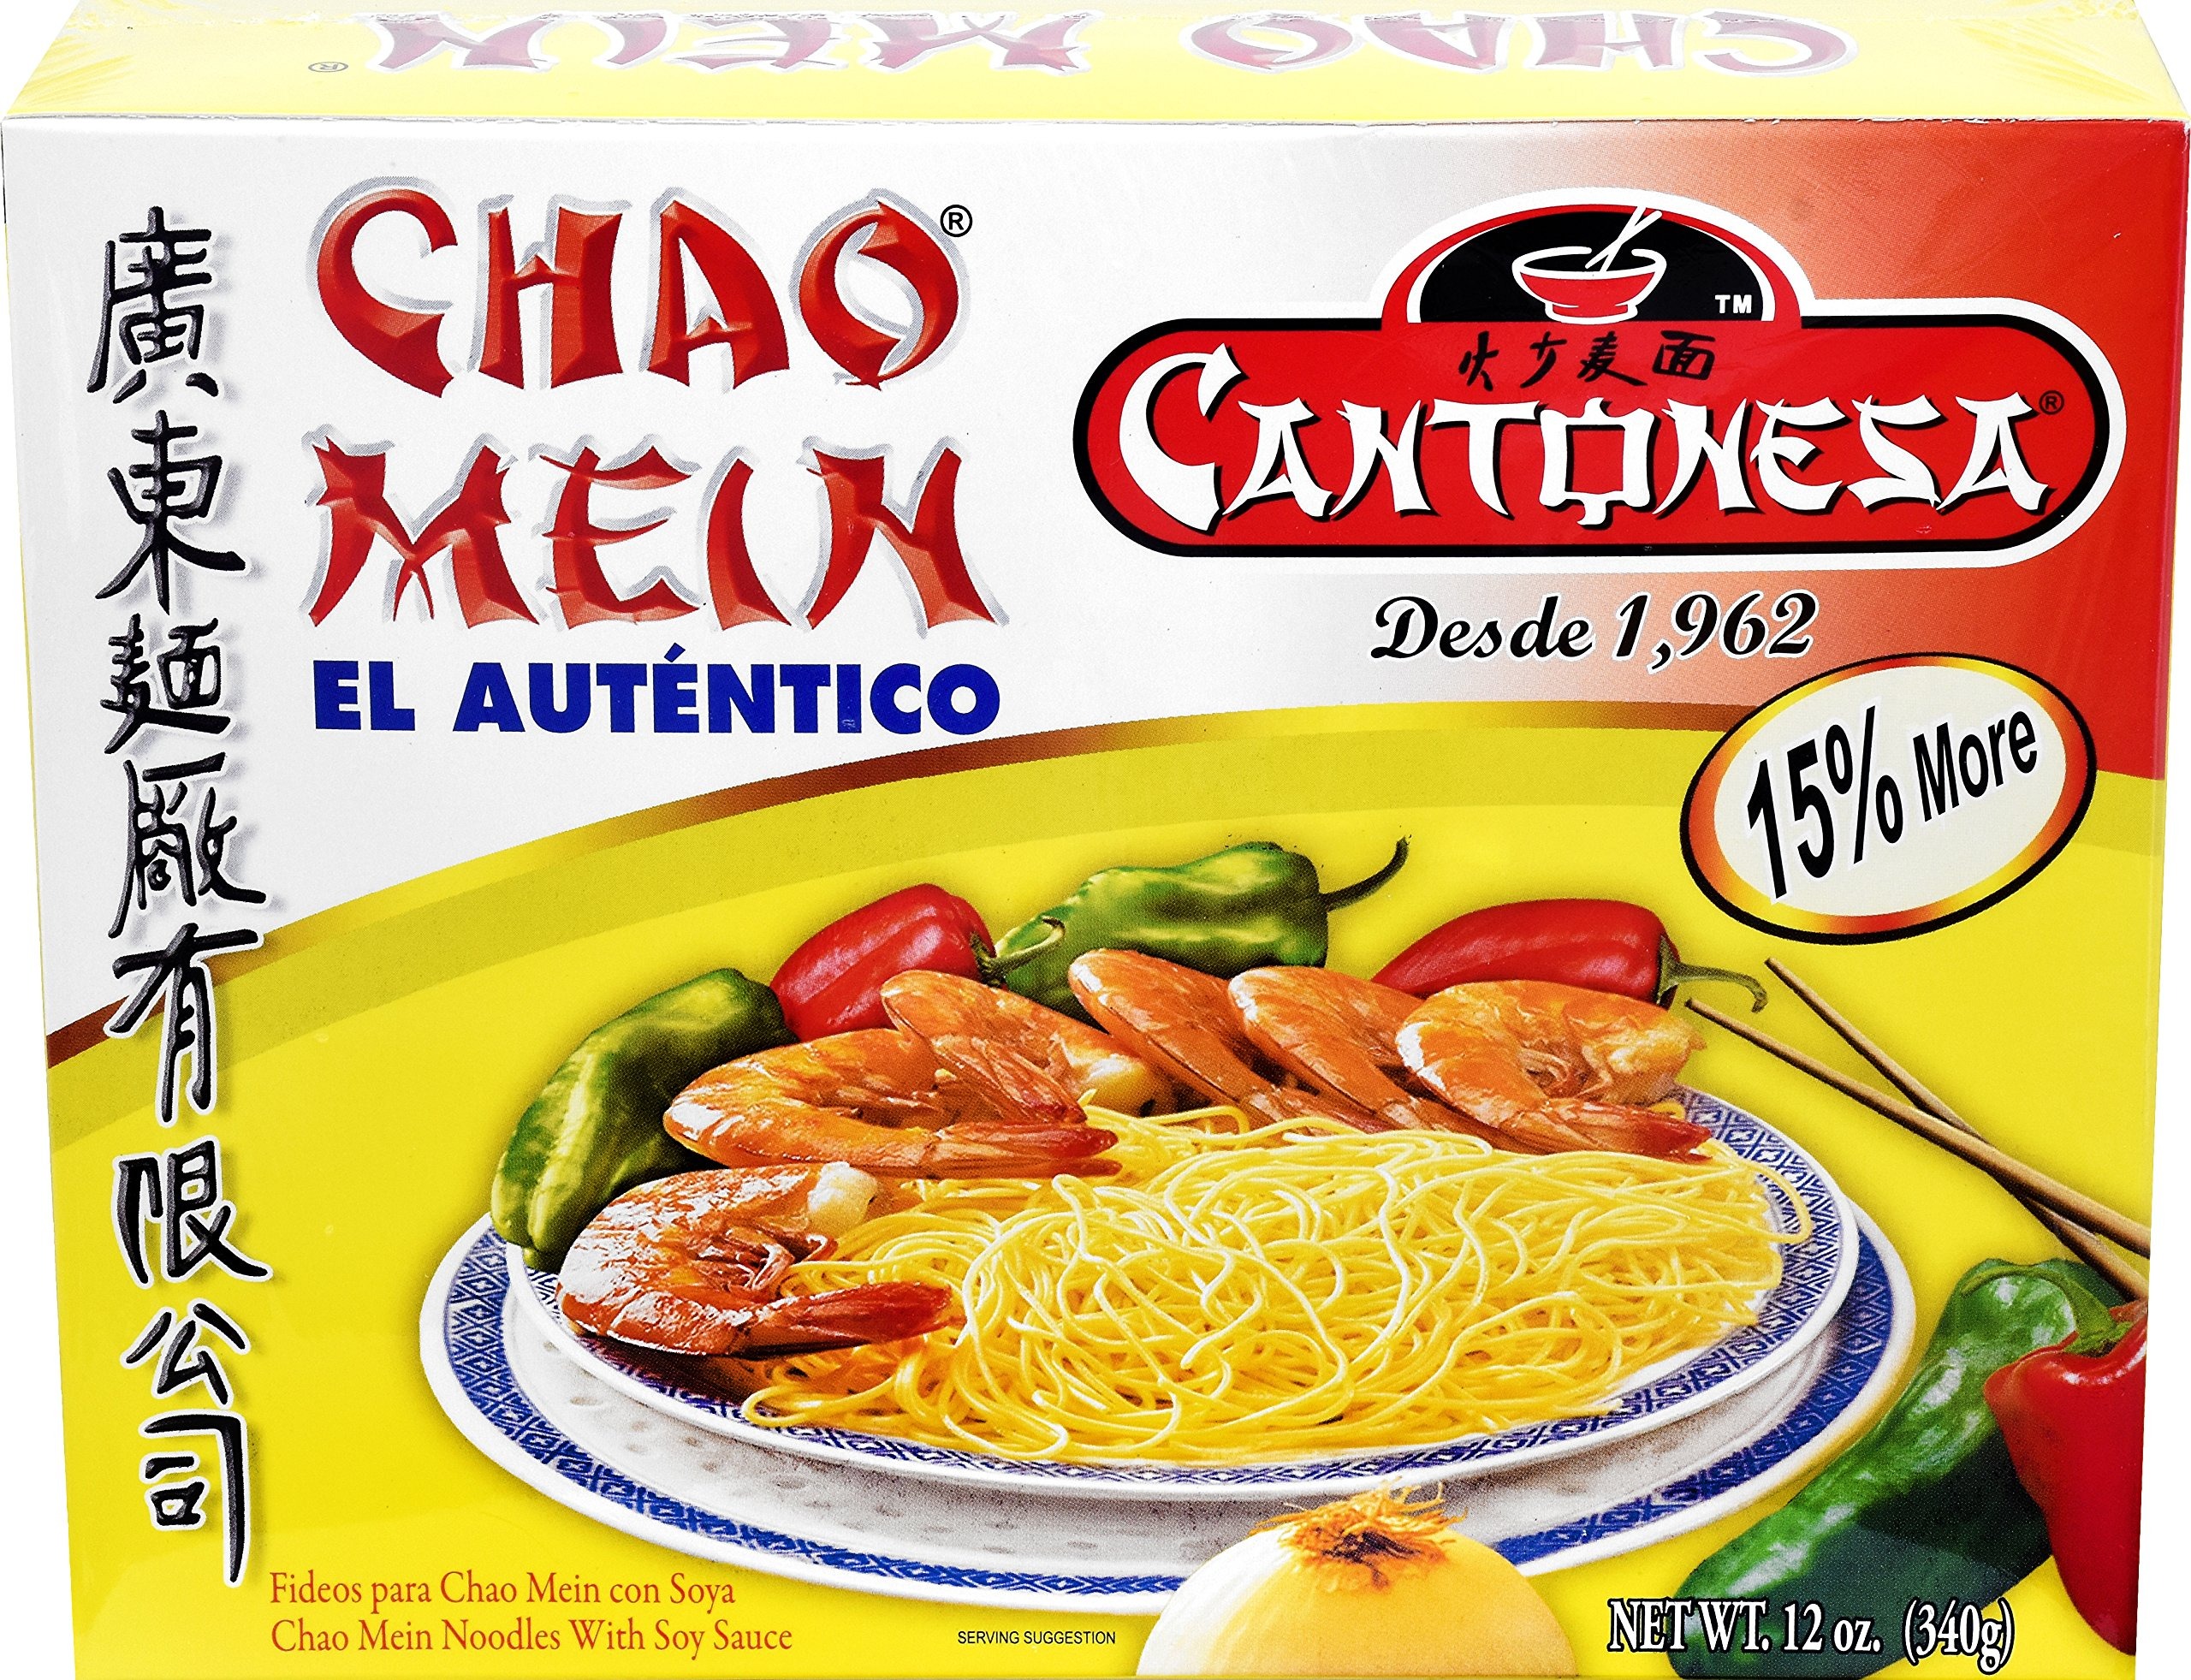
Item Name: Cantonesa Chao Mein Noodles with Soy Sauce, 12 Ounce (Pack of 24)
Bullet Point 1: Authentic Chao Mein Noodles with Soy Sauce
Bullet Point 2: The success of flavor at your table.
Bullet Point 3: Ready in just 3 minutes
Bullet Point 4: Item Package Dimension: 33.0cm L x 35.3cm W x 41.7cm H
Value: 288.0
Unit: Fl Oz

Price: 11.24